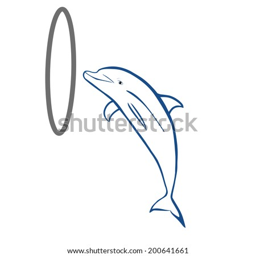
vector illustration : sketch on a white background .